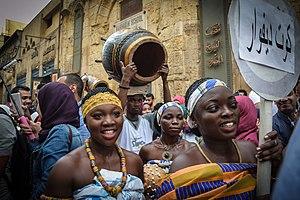
La culture égyptienne désigne ici la culture contemporaine, les pratiques culturelles observables de ses 93 000 000 d'habitants, sur les bases des cultures antiques de l'Égypte